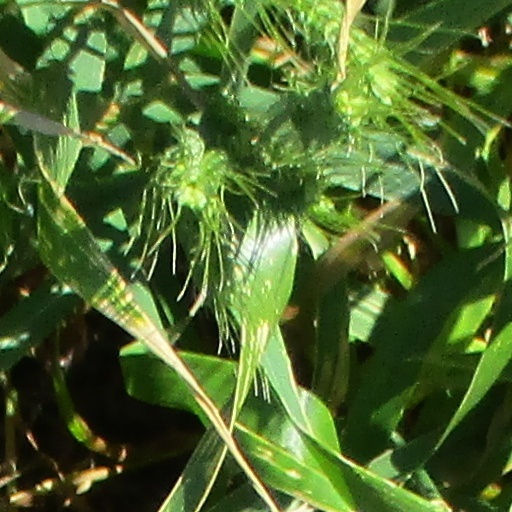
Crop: wheat